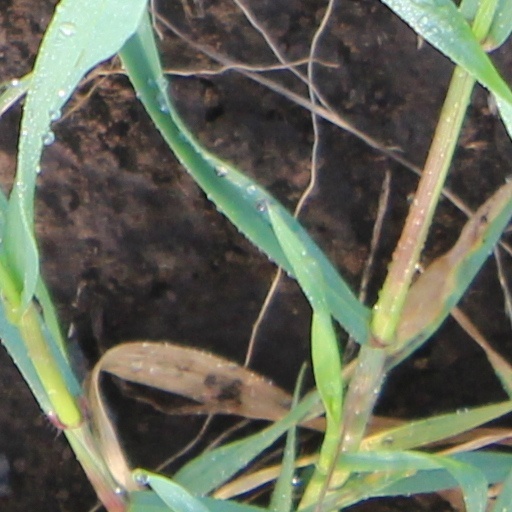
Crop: wheat